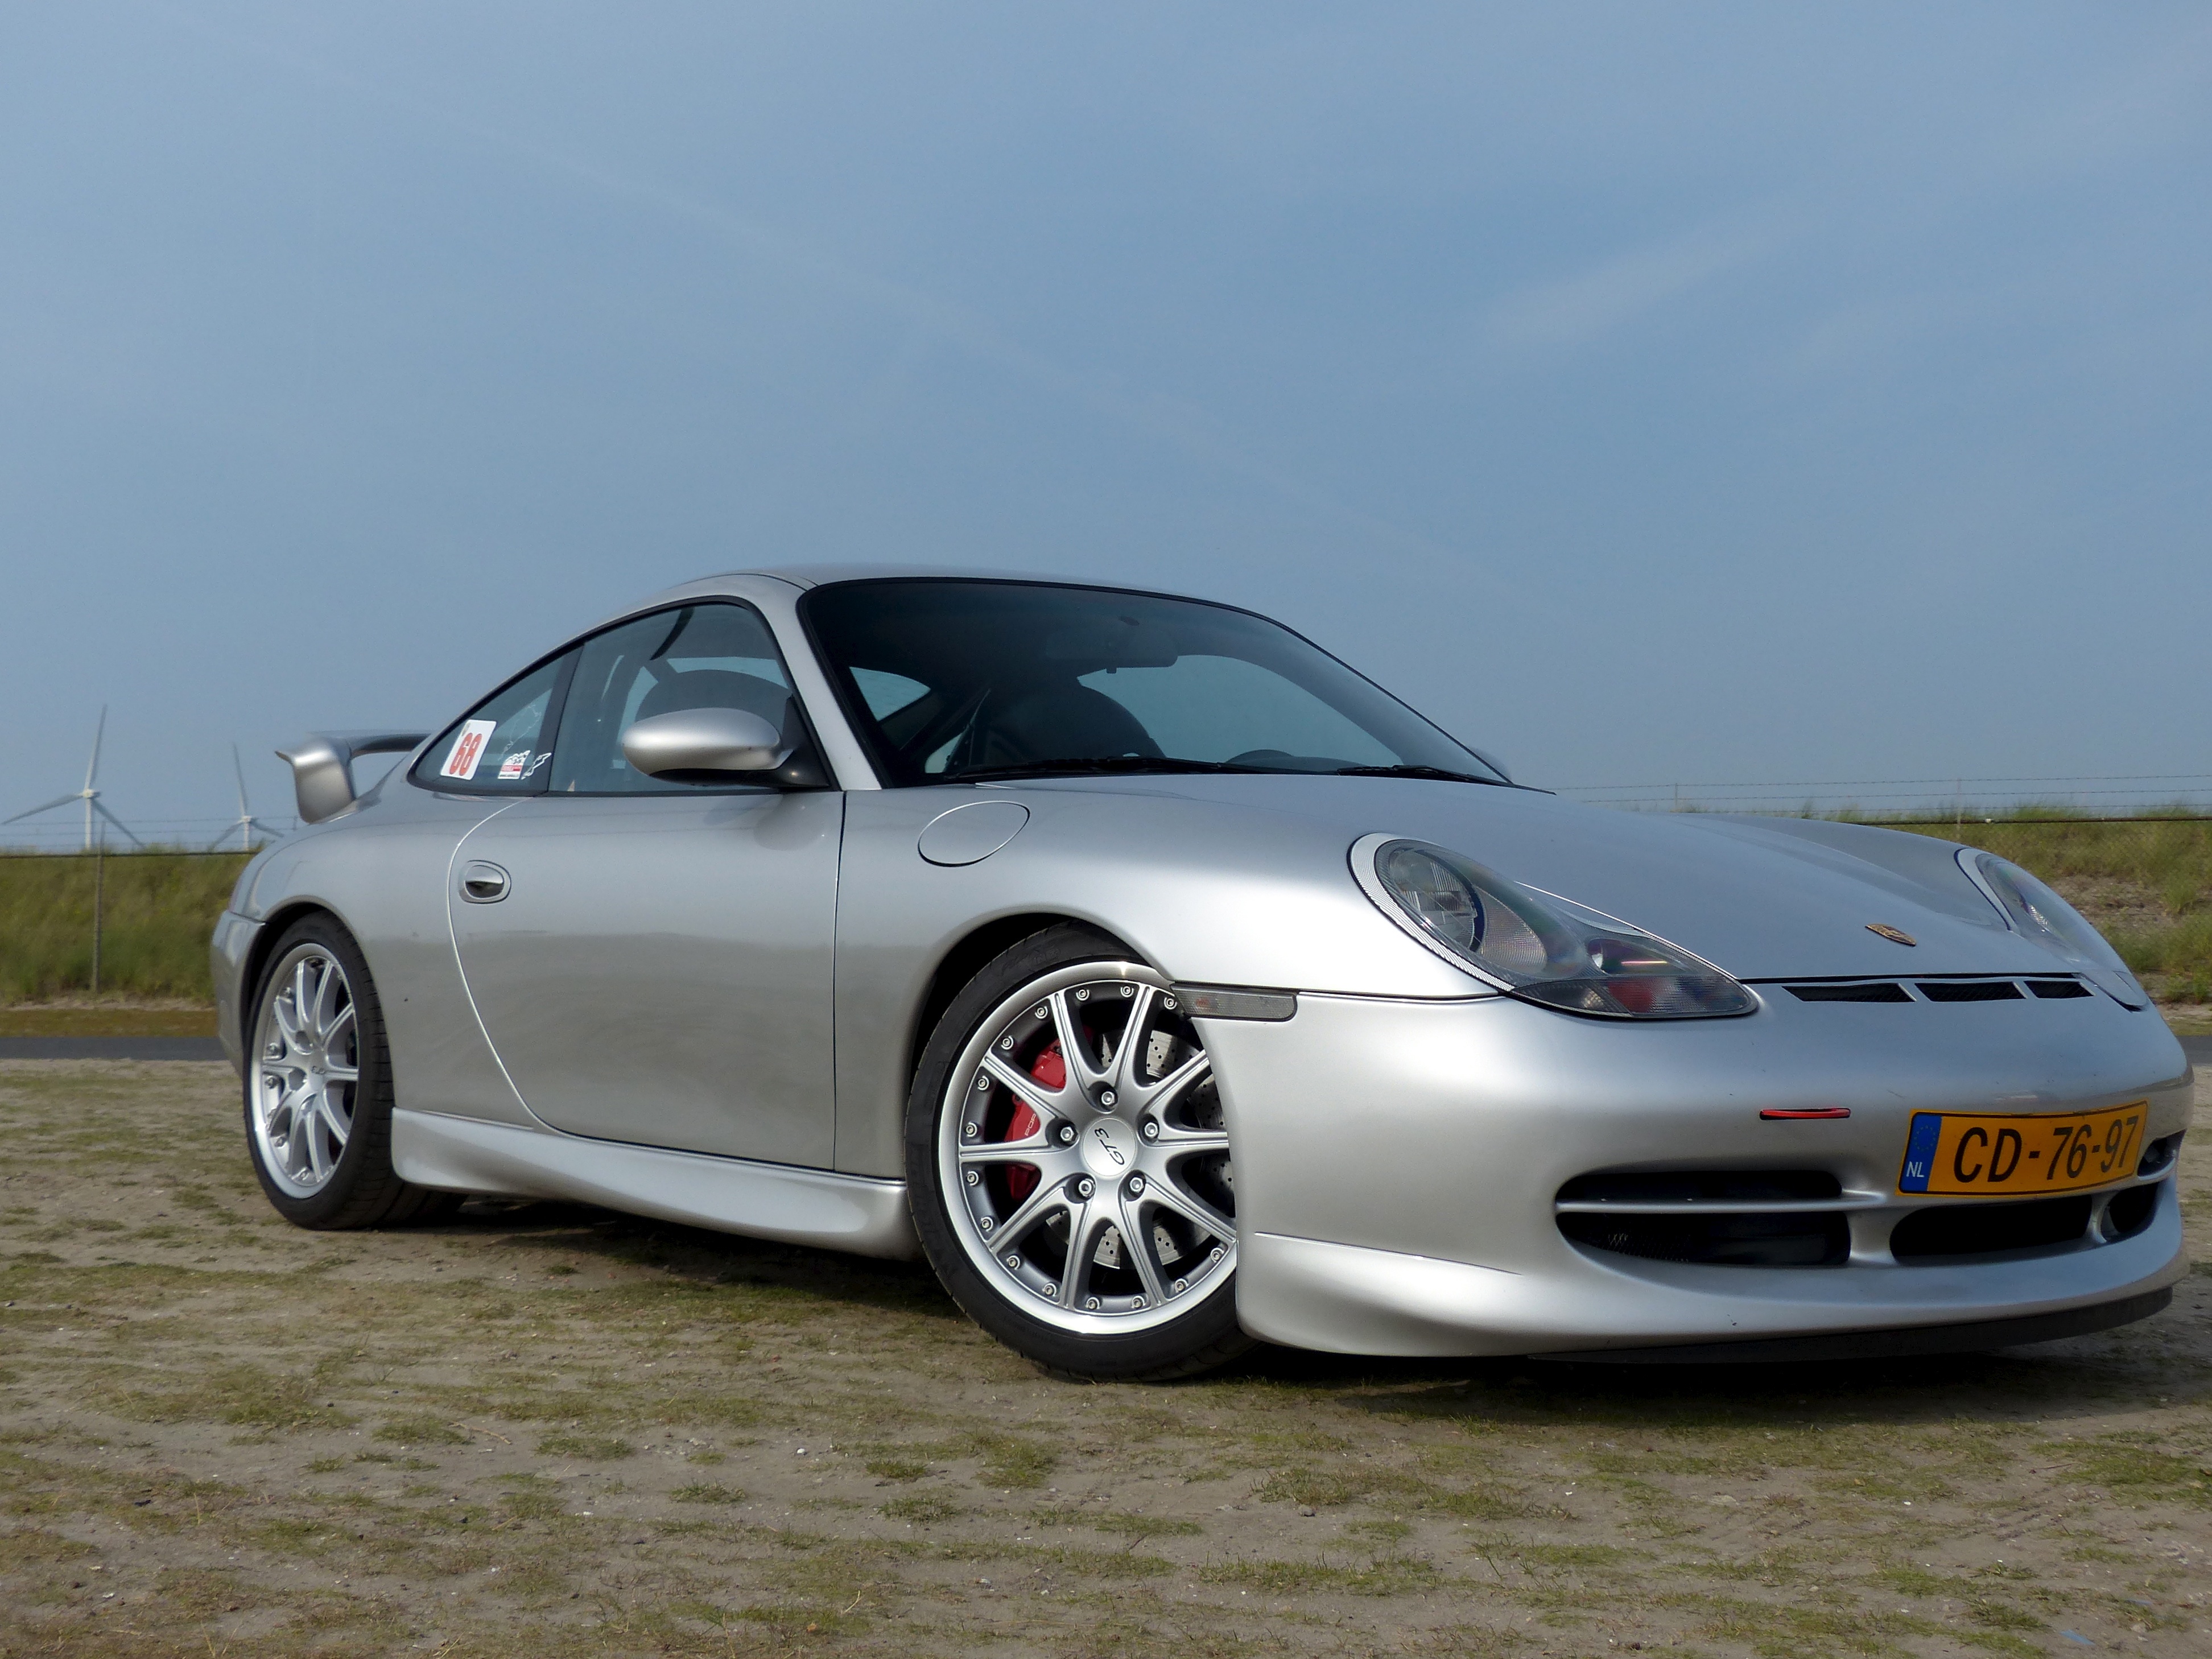
beach, car, wheel, wind, vehicle, sports car, bumper, supercar, holland, rim, convertible, coupe, porsche, gt3, turbines, maasvlakt, land vehicle, automobile make, automotive exterior, automotive design, luxury vehicle, porsche 911 gt2